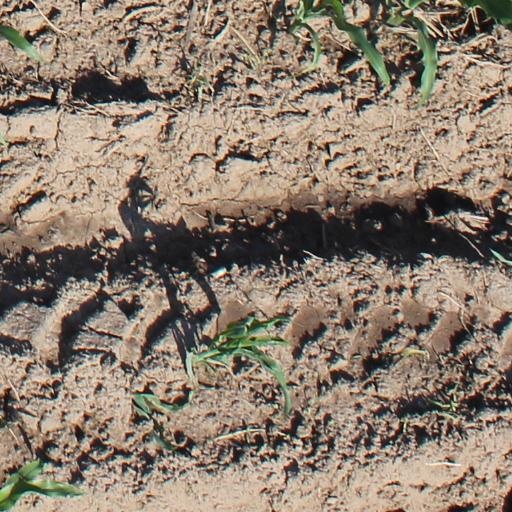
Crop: maize; corn